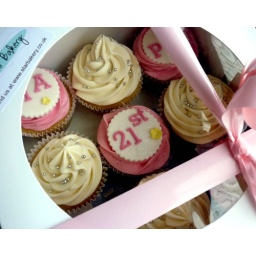
A gift box filled with vanilla and lemon cupcakes in tones of cream and pink.